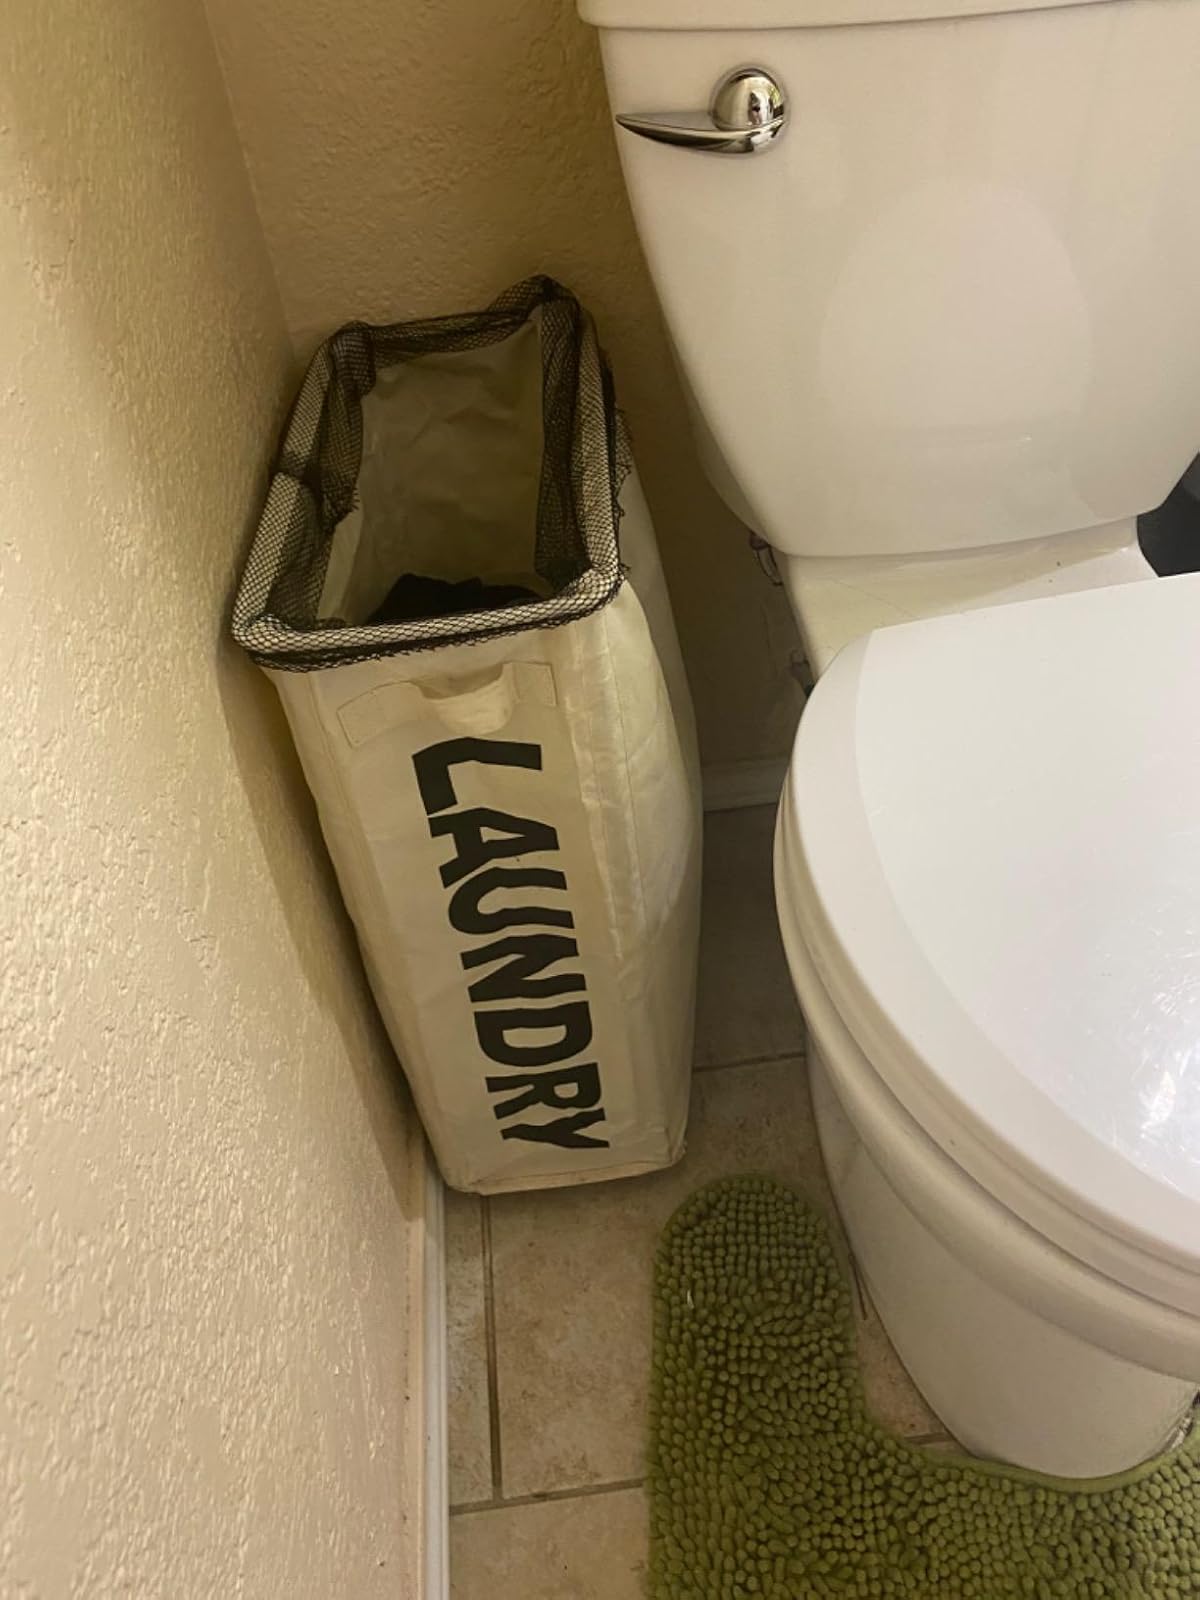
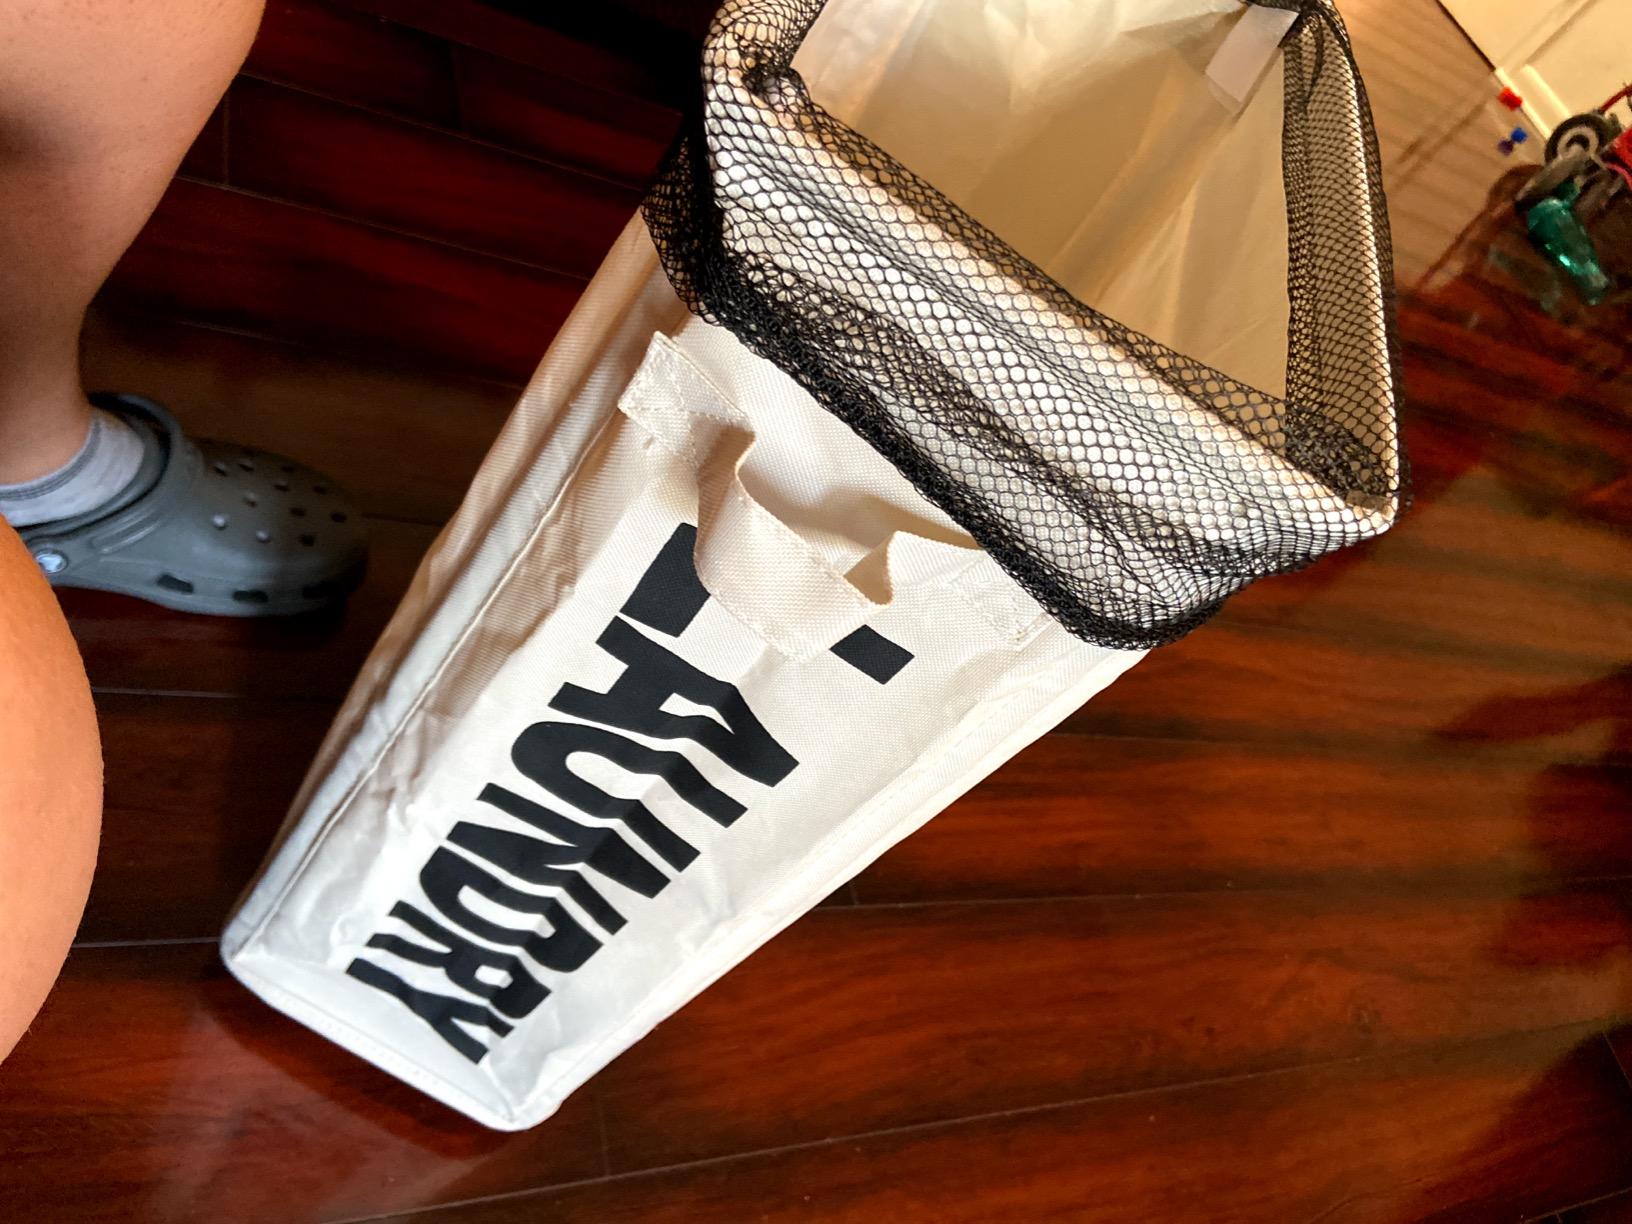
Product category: items_hamper
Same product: yes